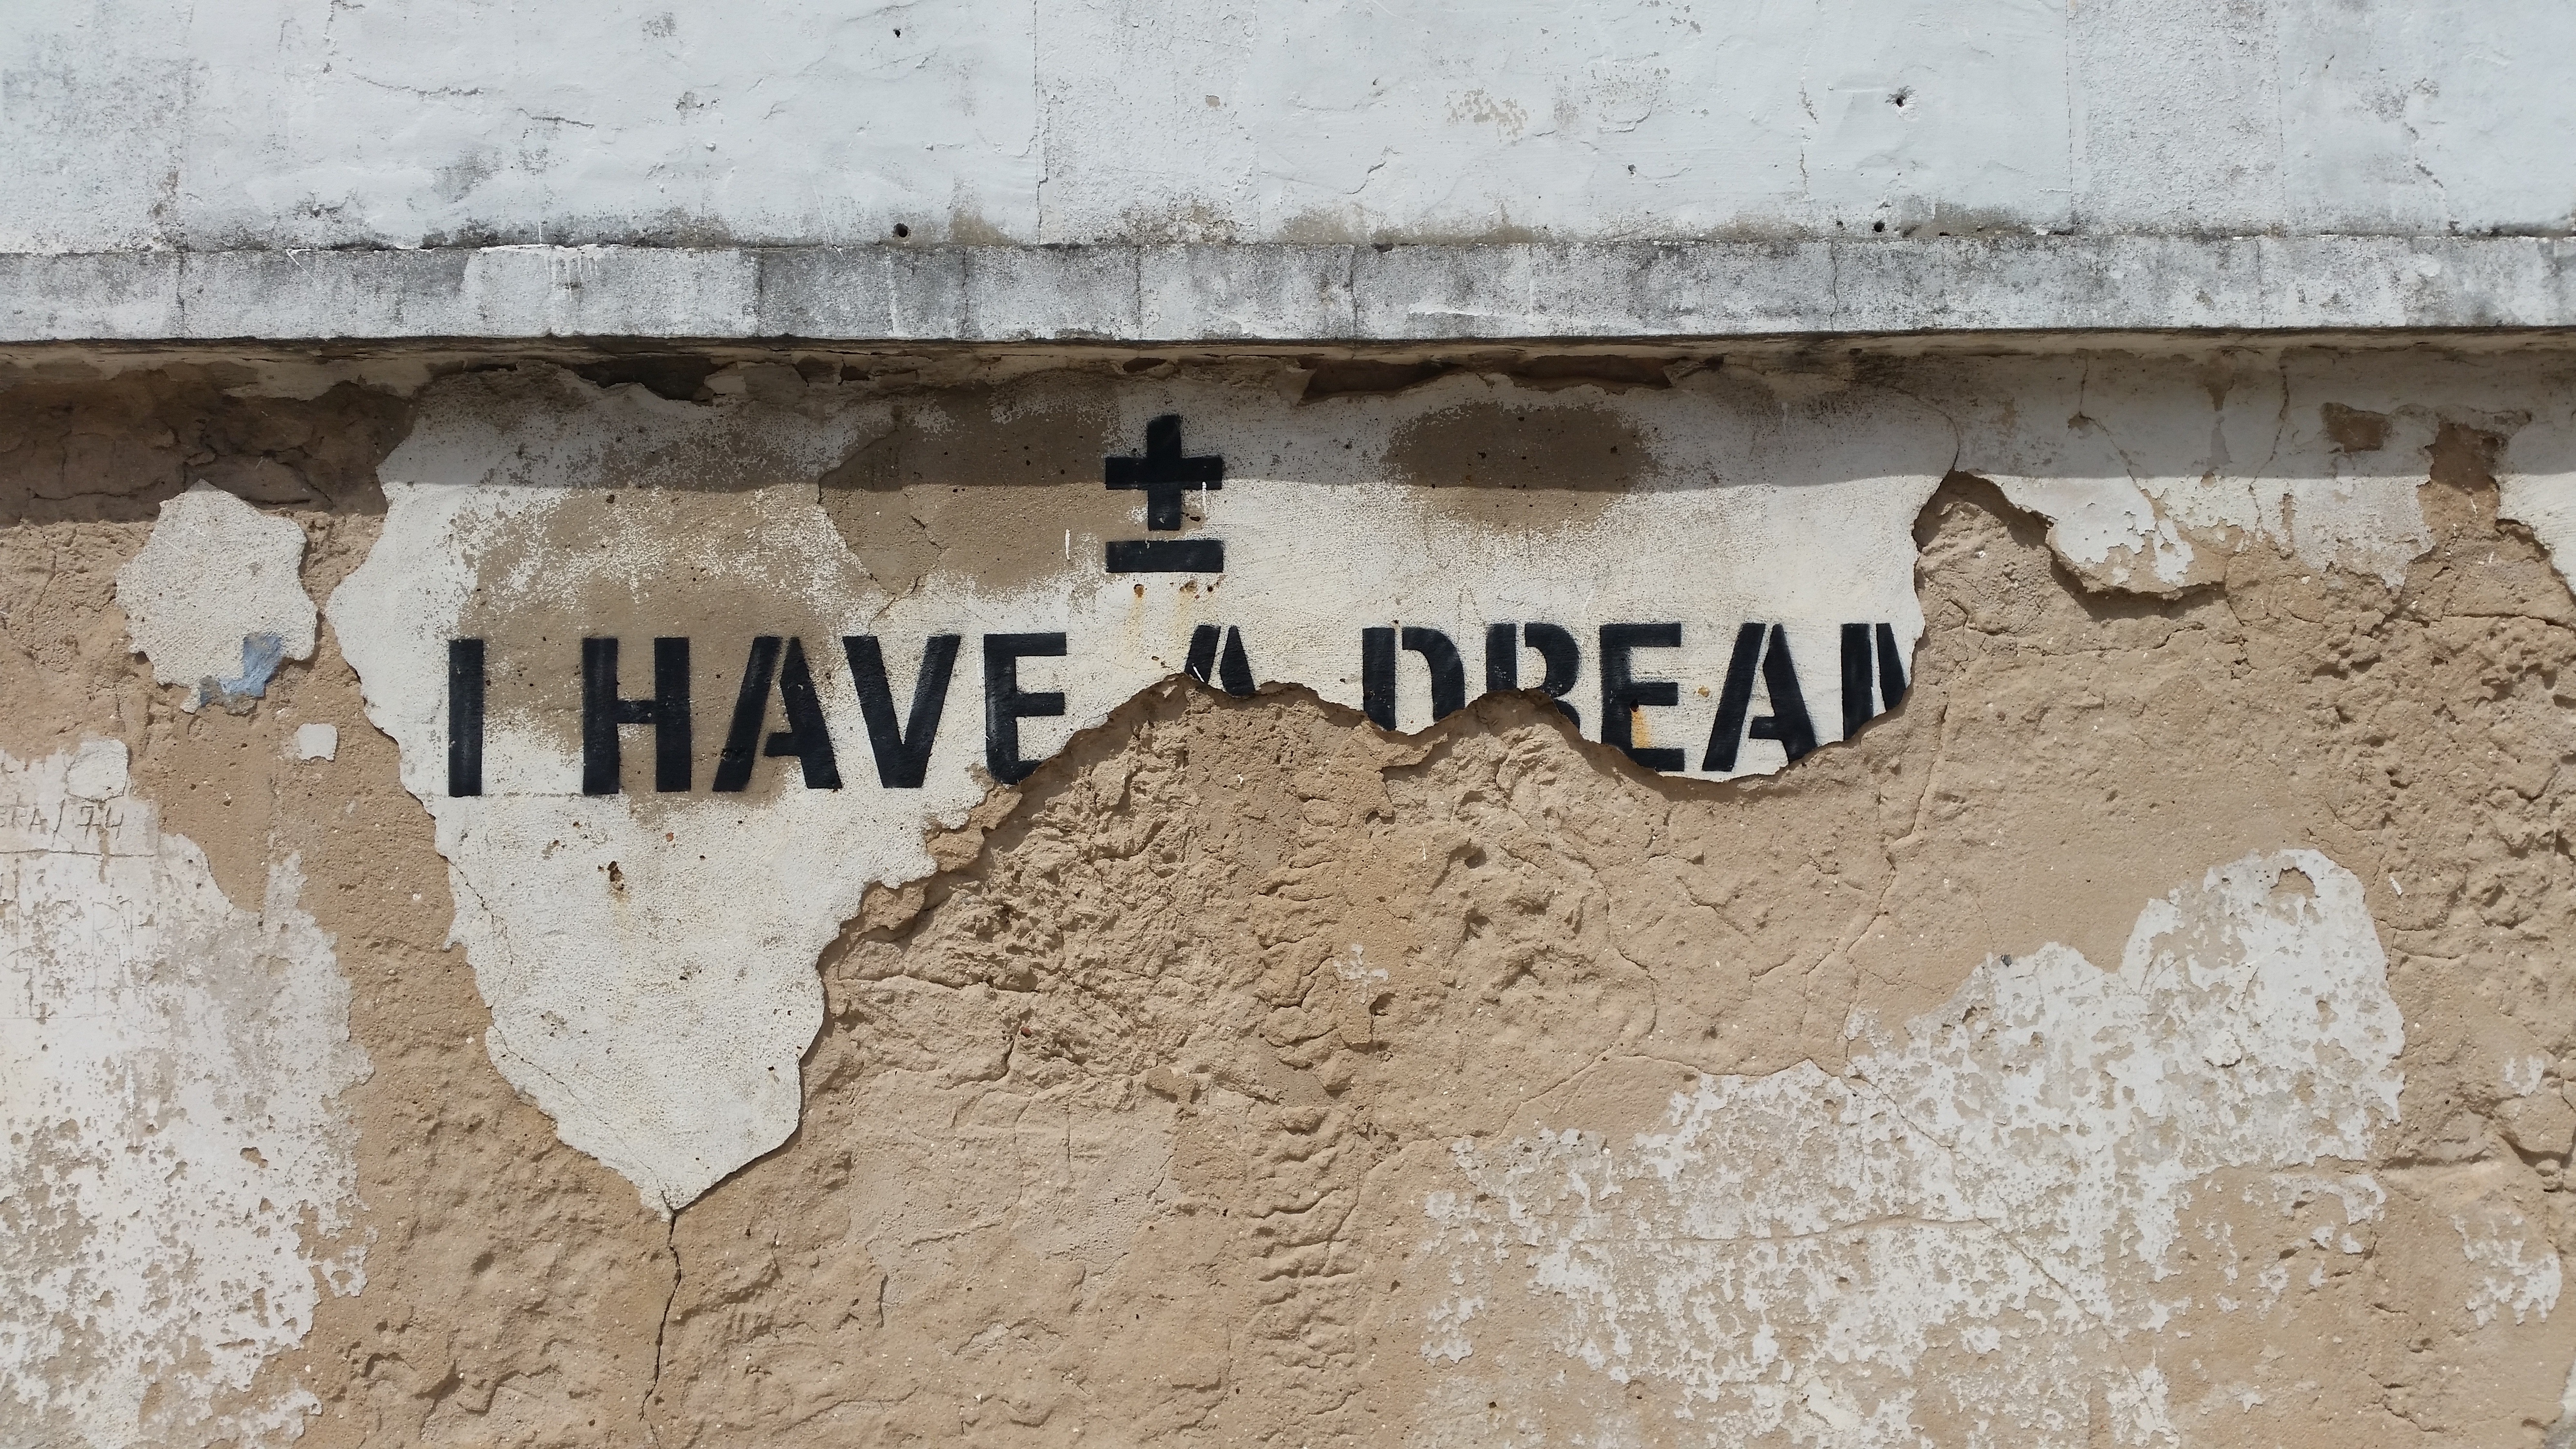
wall, brick, art, dream, temple, hope, truth, history, longing, ancient history